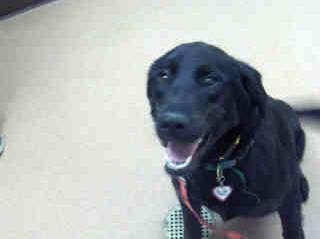
dog